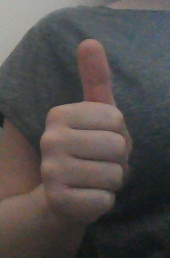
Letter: aleff